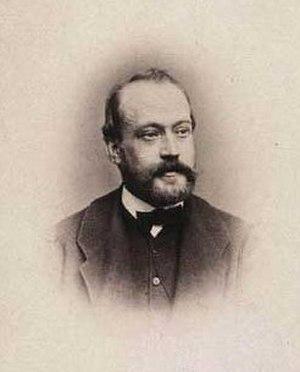
Johan Didrik Frisch, est un peintre paysagiste et animalier danois.